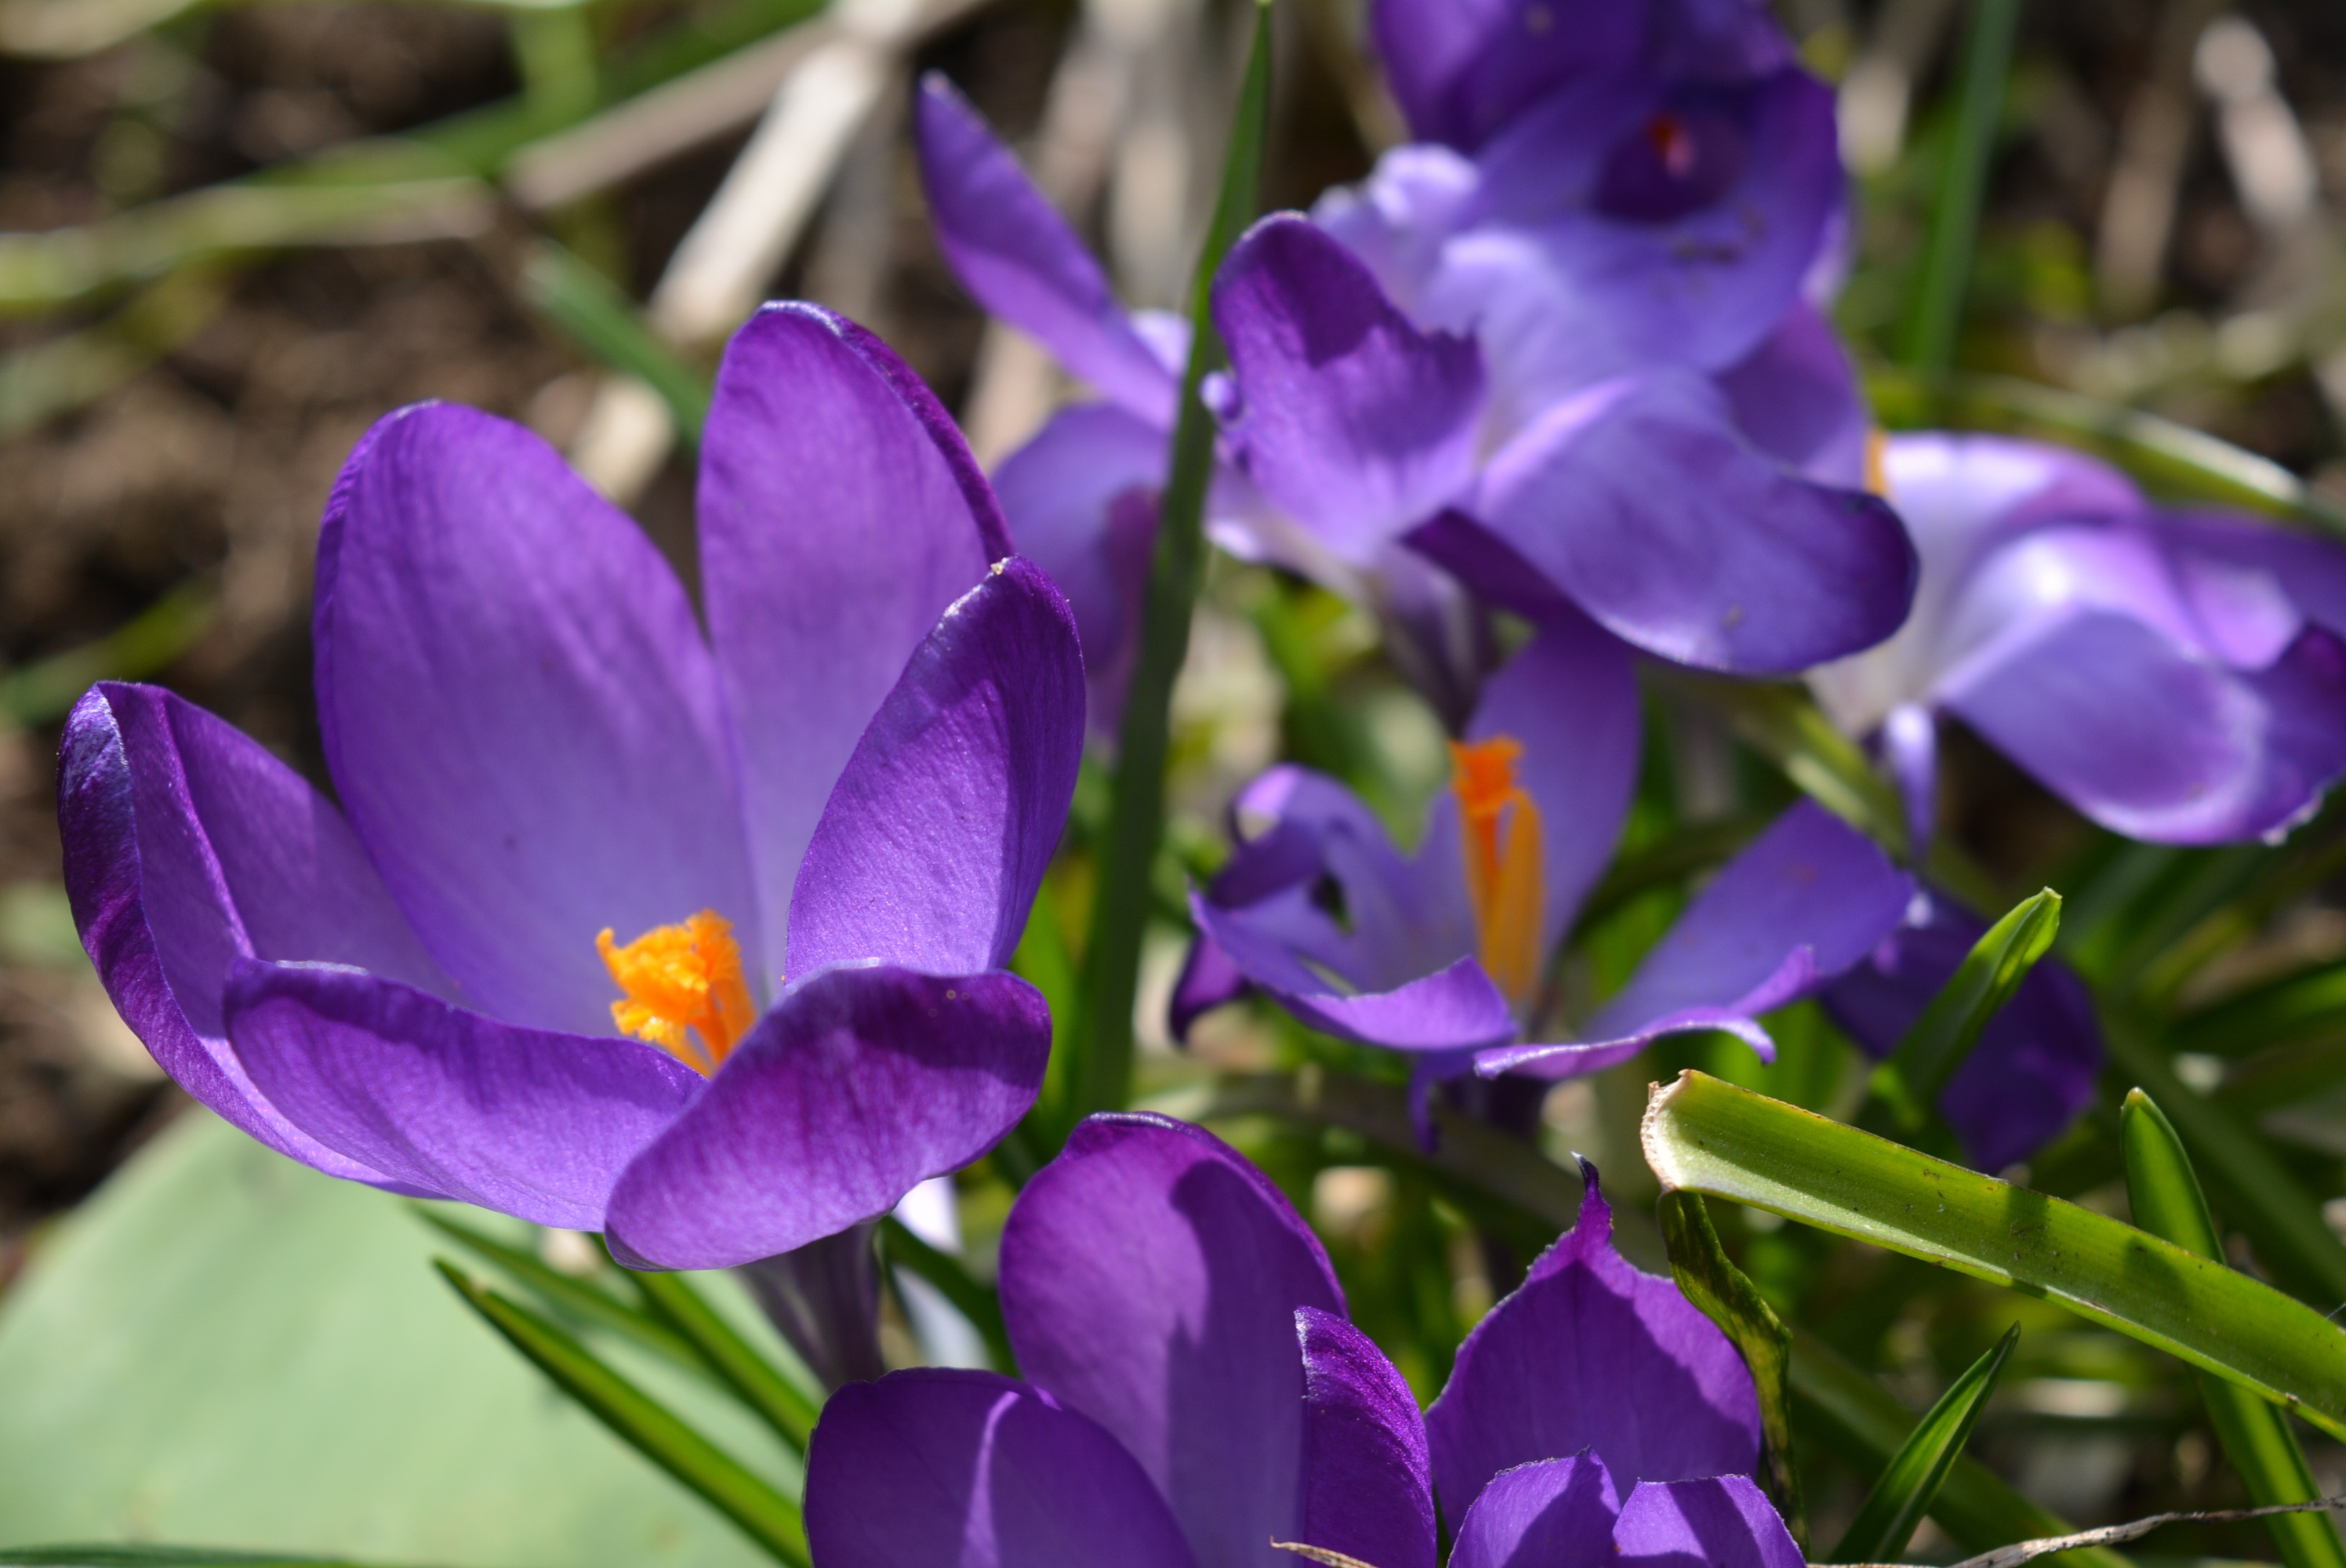
blossom, plant, sun, flower, purple, petal, bloom, botany, garden, flora, wildflower, eye, crocus, macro photography, flower purple, fr hlingsanfang, flowering plant, land plant, violet family, iris family